Winter Paralympic Games

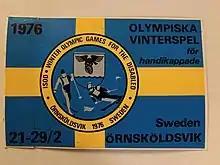
Official sticker from the first Winter Paralympics held in Örnsköldsvik, Sweden, 1976

Sepp Zwicknagl, a pioneer of snow sports for disabled athletes, was a double-leg amputee Austrian skier who experimented skiing using prosthetics. His work helped pioneer technological advances for people with disabilities who wished to participate in winter sports. Advances were slow, and it was not until 1974 that the first official world ski competition for physically impaired athletes, featuring downhill and a cross-country skiing, was held. The first Winter Paralympics were held in 1976 at Örnsköldsvik, Sweden from February 21–28. Alpine and Nordic skiing for amputees and visually impaired athletes where the main events but ice sledge racing was included as a demonstration event. There were 198 participating athletes from 16 countries, and it was the first time that athletes with impairments other than wheelchair athletes were permitted to compete.